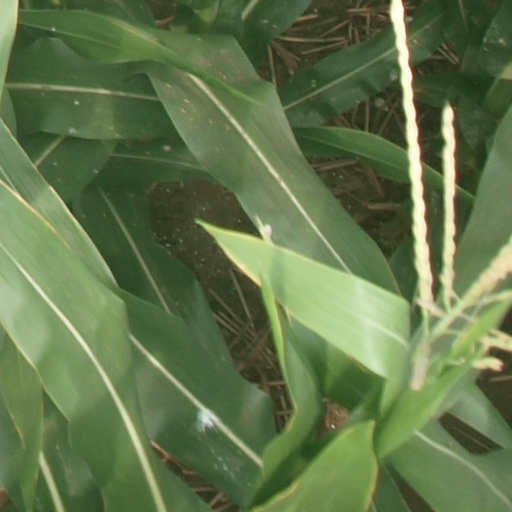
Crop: maize; corn